Christopher Bellamy, Baron Bellamy

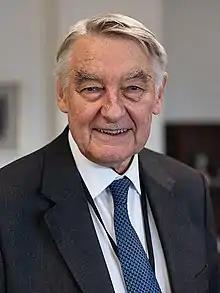
Bellamy in 2022

Christopher William Bellamy, Baron Bellamy, (born 25 April 1946), is a British barrister and former judge.